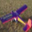
Label: airplane